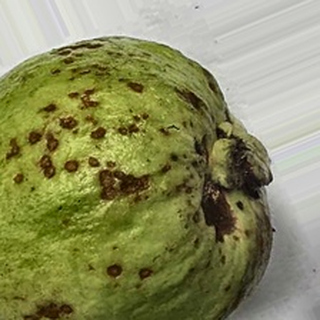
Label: guava_anthracnose